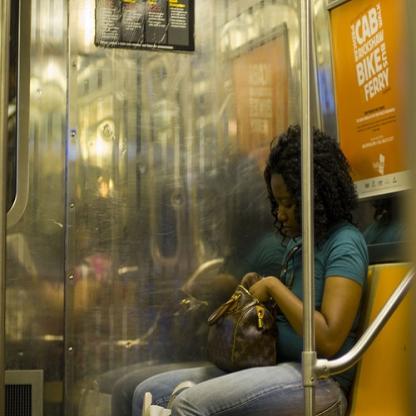
Scene: Indoor